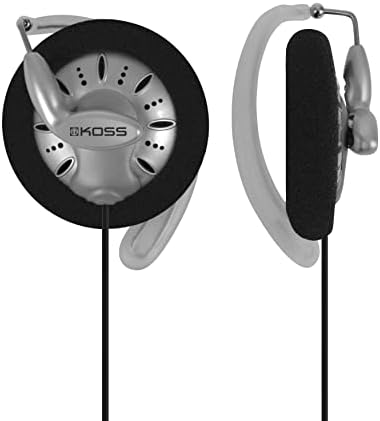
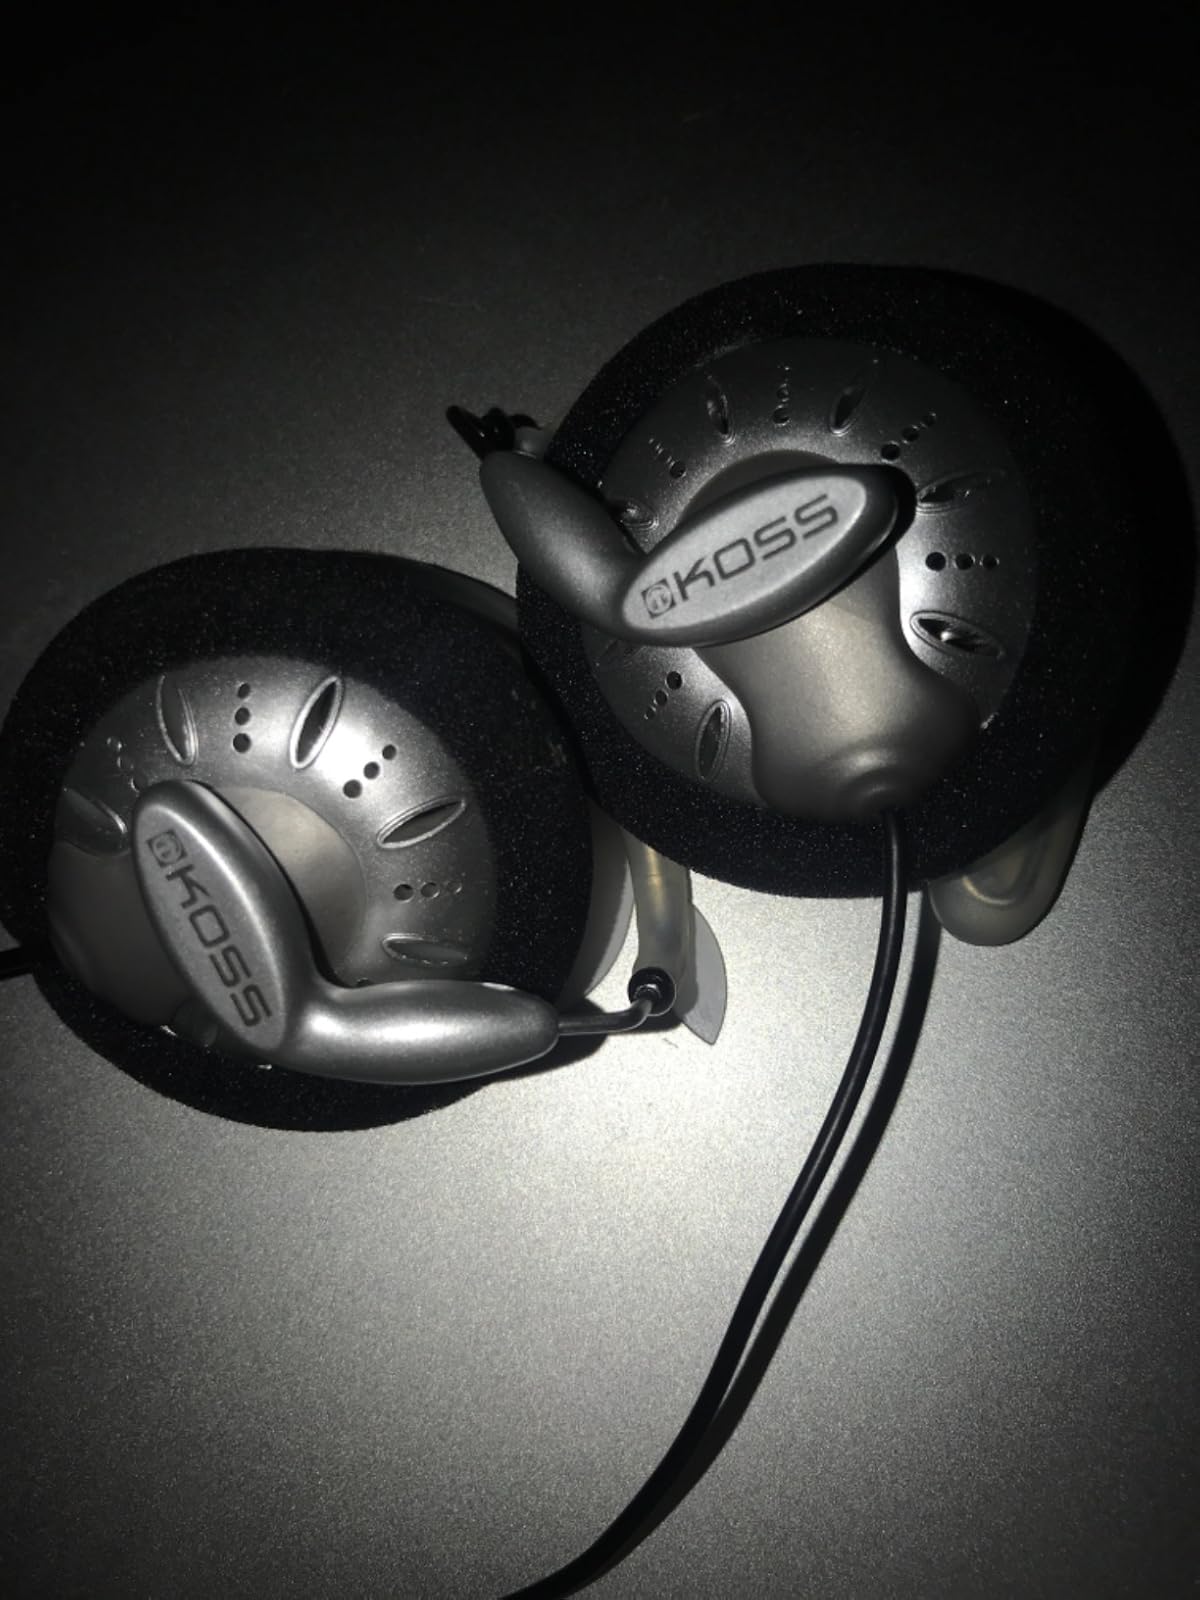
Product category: headphones
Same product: yes